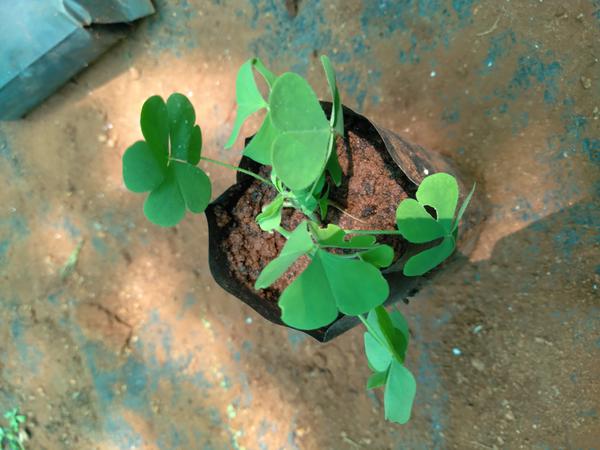
Plant: Wood_sorel